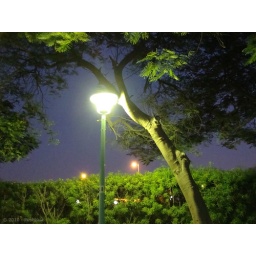
Loved the blue sky in the night.... I know the picture isn't perfect otherwise.. :P Anyways!